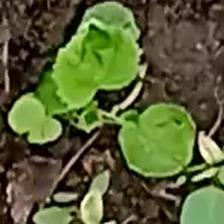
Weed species: Little_Mallow(Malva parviflora)